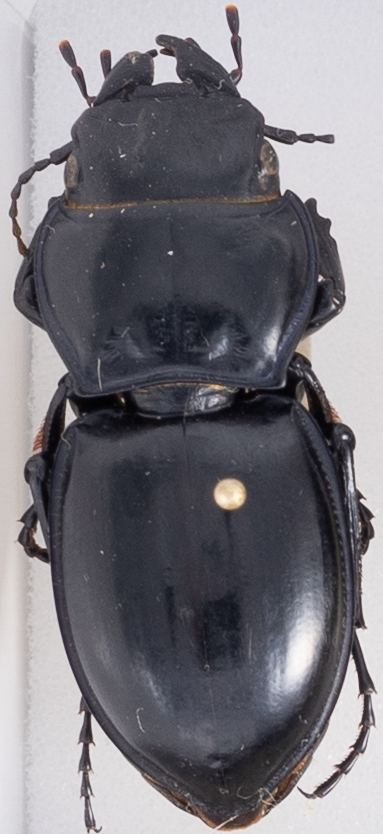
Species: Pasimachus californicus
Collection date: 2022-07-18
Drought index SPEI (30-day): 0.63
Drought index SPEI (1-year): -0.1
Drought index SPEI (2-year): -0.142